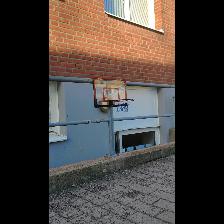
Label: NonHuman